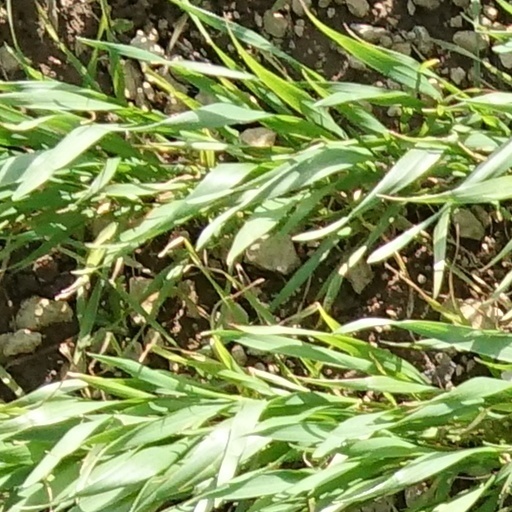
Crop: wheat